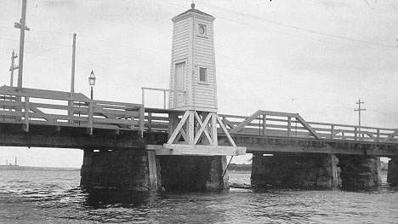
Building: Fairhaven Bridge Light
Country: United States of America
Year built: 1888
Lighthouse Fairhaven Bridge Light US Coast Guard photo Location Fairhaven, Massachusetts Coordinates 41°38′21.9″N 70°55′0.89″W / 41.639417°N 70.9169139°W / 41.639417; -70.9169139 Tower Constructed 1888 Foundation Mounted on bridge Shape Square Wood Tower Markings White Light Deactivated 1891 Characteristic Red Fairhaven Bridge Light was a lighthouse on the bridge from New Bedford to Fairhaven , Massachusetts, at the north end of New Bedford Harbor. From 1888 to 1891 it served as the rear light of a range to guide ships past Butler Flats on the west side of the harbor entrance. The front light of the range was Palmer Island Light . It was also known as "Fairhaven Bridge Range Light". This light was discontinued in 1891; the range was obviated by the construction of the Butler Flats Light adjacent to the channel in 1898 The structure and the wooden bridge shown under it in the photo no longer exist. References